Fusine in Valromana

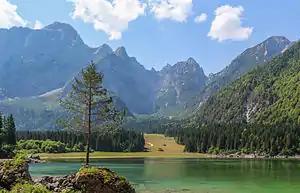
Upper Lake Fusine with Mt. Mangart

The hamlet is located in the western Julian Alps, about east of the Tarvisio town centre and close to the tripoint where the borders of Slovenia, Austria, and Italy meet. It is a stop on Highway SS 54, which leads from Tarvisio to the Slovenian border at the Fusine Saddle, continued by Slovenian Highway 202 leading via Rateče to Podkoren and further down to the town of Kranjska Gora in the upper Sava (Sava Dolinka) Valley.